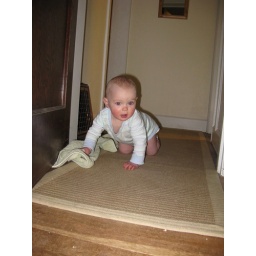
Stealing the hand towel from the bathroom and trying to hide it in her room.